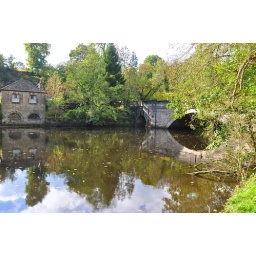
A625 bridge over the river Derwent near Baslow